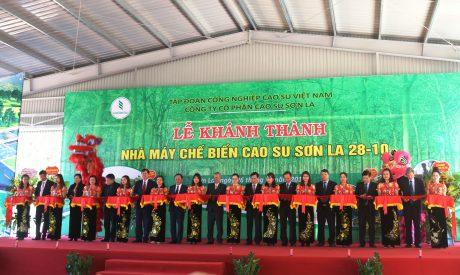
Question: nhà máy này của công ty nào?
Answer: của công ty cổ phần cao su sơn la